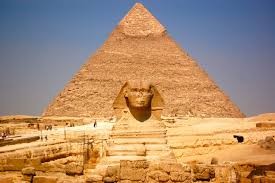
Landmark: Pyramids of Giza